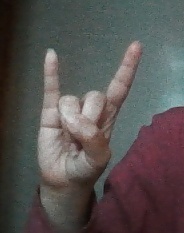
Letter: la